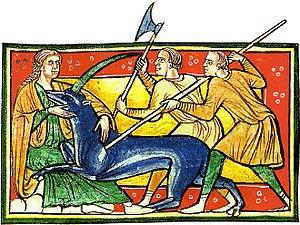
The Worksop Bestiary (Morgan Library, MS M. 81), folio 12 verso
La licorne, parfois nommée unicorne, est une créature légendaire à corne unique. Son origine, controversée, résulte de multiples influences, en particulier de descriptions d'animaux tels que le rhinocéros et l'antilope, issues de récits d'explorateurs. Les premières représentations attestées d'animaux unicornes remontent à la civilisation de l'Indus. Le récit sanskrit d'Ekashringa et les routes commerciales pourraient avoir joué un rôle dans leur diffusion vers le Proche-Orient.
En littérature, un bestiaire désigne un manuscrit du Moyen Âge regroupant des fables et des moralités sur les « bêtes », animaux réels ou imaginaires. Par extension, on appelle bestiaire une œuvre consacrée aux bêtes. Par métonymie, le bestiaire d'un auteur ou d'un ensemble d'œuvres désigne les animaux mentionnés par l'auteur ou dans ces œuvres.